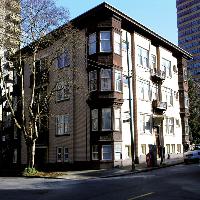
Weather: sun or clear